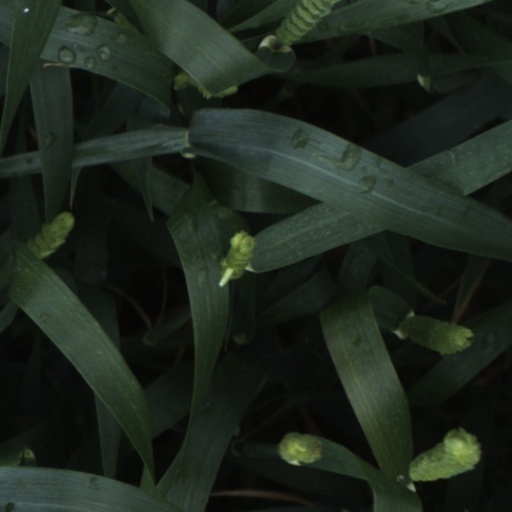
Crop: wheat